Cecogram

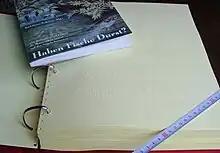
Braille books are much larger than books printed in ink. Pictured above are two versions of the same book; the bottom is printed in embossed braille characters, whilst the top uses Latin characters printed in ink.

In the 1800s, the advent of tactile writing systems, like braille and moon type, saw the visually impaired gain greater access to literature. In these writing systems, characters are represented by embossed symbols, known as tactile characters, that are read by passing one's fingertips over the paper.